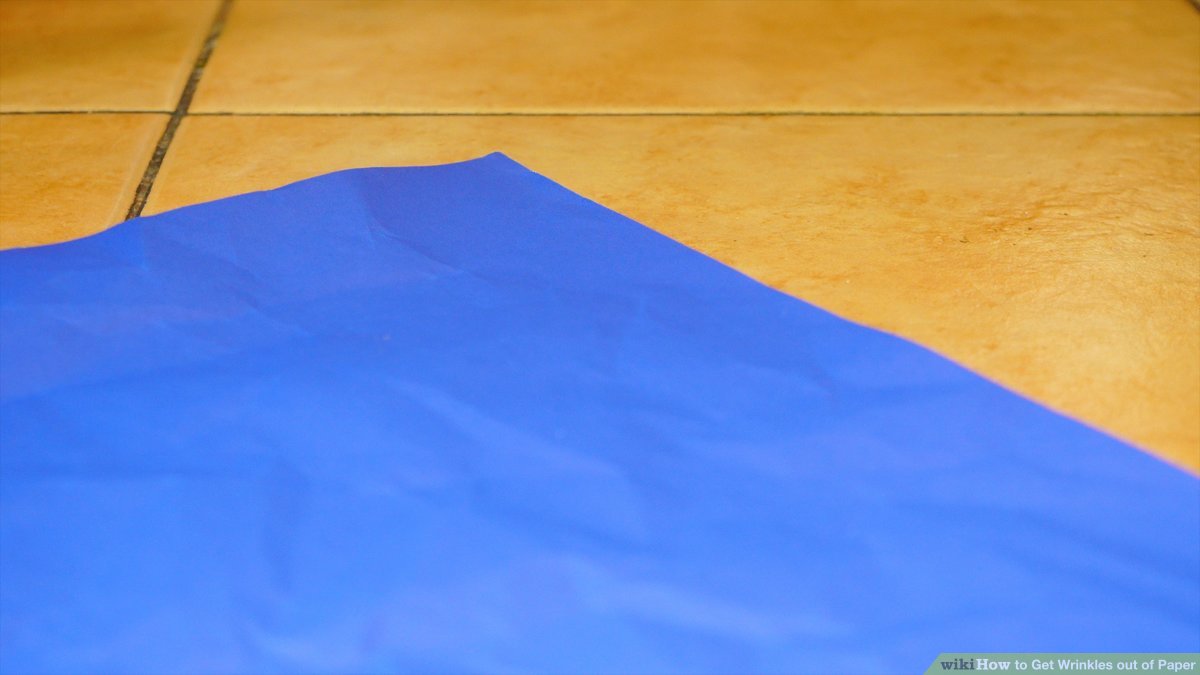
Label: paper